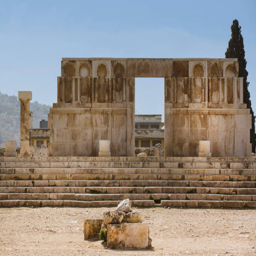
the ruins of the ancient citadel